Florence County, Wisconsin

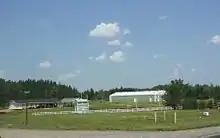
Fairgrounds

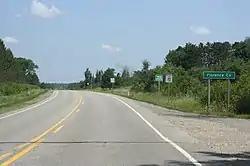
Florence County sign

Florence County is one of only two counties in Wisconsin with no incorporated communities, the other being Menominee County.